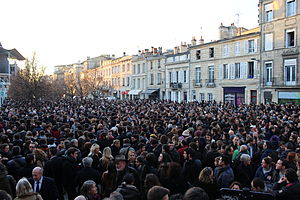
Attentatet mod Charlie Hebdo 2015 / Reaktioner efter attentatet mod Charlie Hebdo / Demonstrationer
Den 7. januar 2015 blev avisen Charlie Hebdos redaktion i Paris, Frankrig angrebet af to maskerede mænd, som var bevæbnede med automatvåben. De tiltvang sig adgang til lokalerne, hvorefter de skød omkring sig, mens de råbte "Allahu Akbar". Det lykkedes dem at flygte fra gerningsstedet, efter at de havde dræbt 13 og såret 11 personer. Politiet oplyste senere samme dag, at de mistænkte var de to brødre Said og Cherif Kouachi, som var født og opvokset i Frankrig, og hvis forældre var indvandret til Frankrig fra Algeriet. Politiet jagede brødrene i over to døgn, hvorefter de om formiddagen den 9. januar forskansede sig i et trykkeri i byen Dammartin-en-Goële sammen med et gidsel. Samme dag opstod der en anden gidseltagning et andet sted i Paris i et jødisk supermarked i bydelen Porte de Vicennes. I en aktion, der involverede 88.000 politi - og militærfolk omringede myndighederne begge bygninger i flere timer. Ca. kl. 17 koordinerede styrkerne indsatsen og stormede bygningerne, først den hvor de to Kouachi-brødre var, her slap gidslet levende ud, mens begge brødre blev dræbt, og kort tid derefter stormede politiet supermarkedet og reddede flere af gidslerne ud.